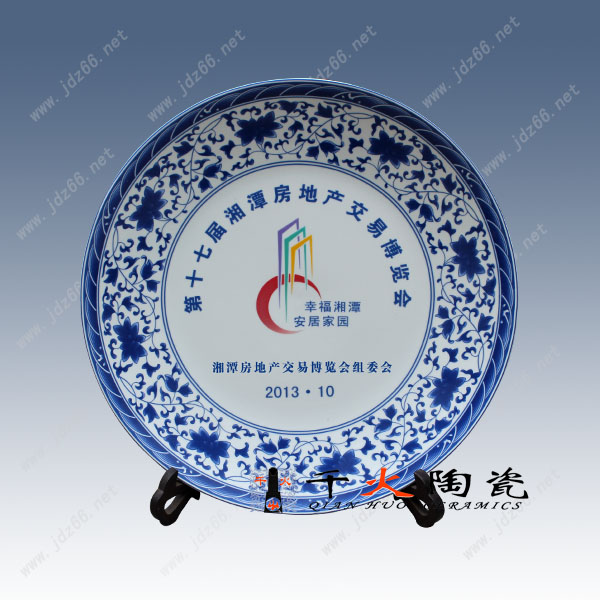
Label: trash